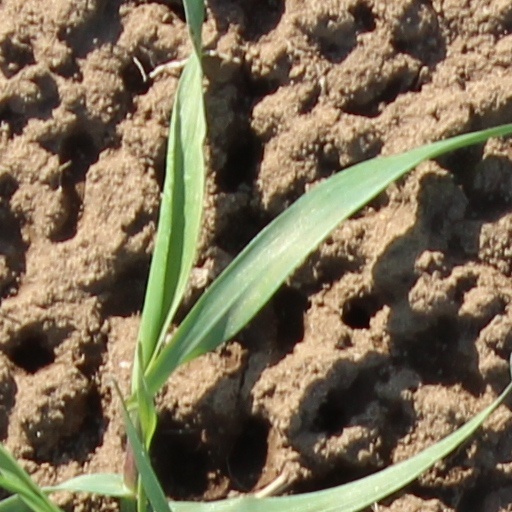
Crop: wheat